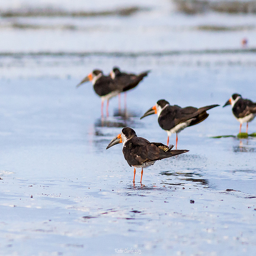
A flock of birds standing on top of a wet beach.
This is picture of birds standing on a beach.
A flock of birds searching for food on the ice.
A bunch of black and white birds with orange beaks standing at the beach.
Several birds are wading in shallow water looking for food.